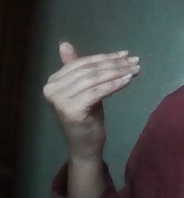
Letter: khaa